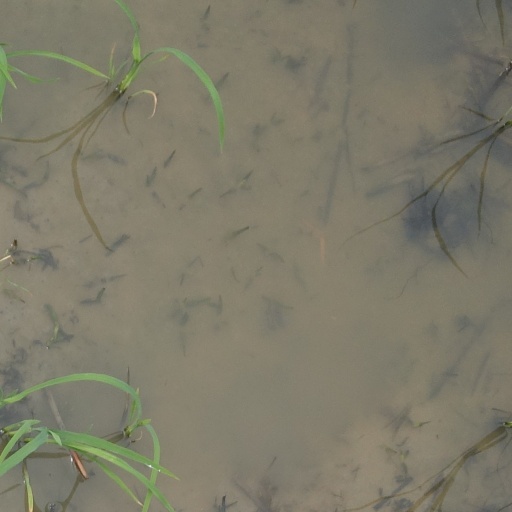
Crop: rice